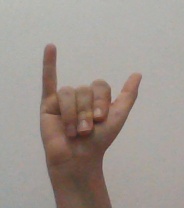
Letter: ya